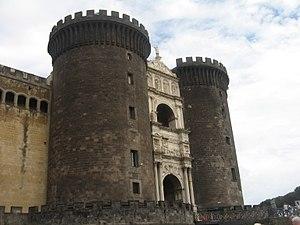
Un arc de triomphe, et plus généralement un arc monumental, est une structure libre monumentale enjambant une voie et utilisant la forme architecturale de l'arc avec un ou plusieurs passages voûtés. Ce type d'ouvrage est un des éléments les plus caractéristiques de l'architecture romaine, utilisé pour commémorer les généraux victorieux ou les évènements importants comme le décès d'un membre de la famille impériale, l'accession au trône d'un nouvel empereur ou encore les fondations de nouvelles colonies, la construction d'une route ou d'un pont.